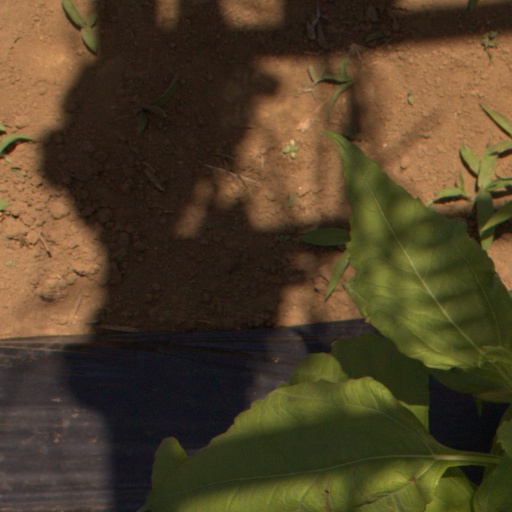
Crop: Jerusalem artichoke